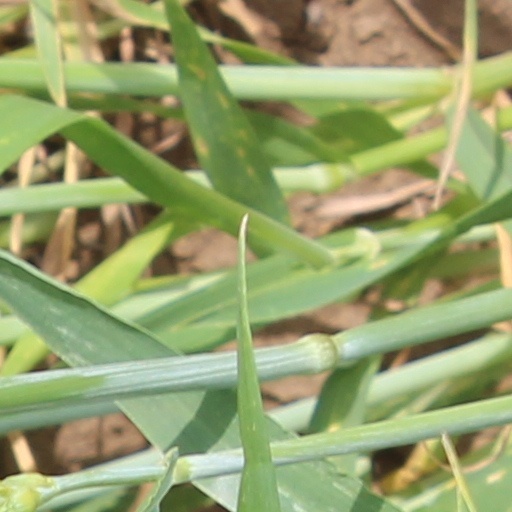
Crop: wheat